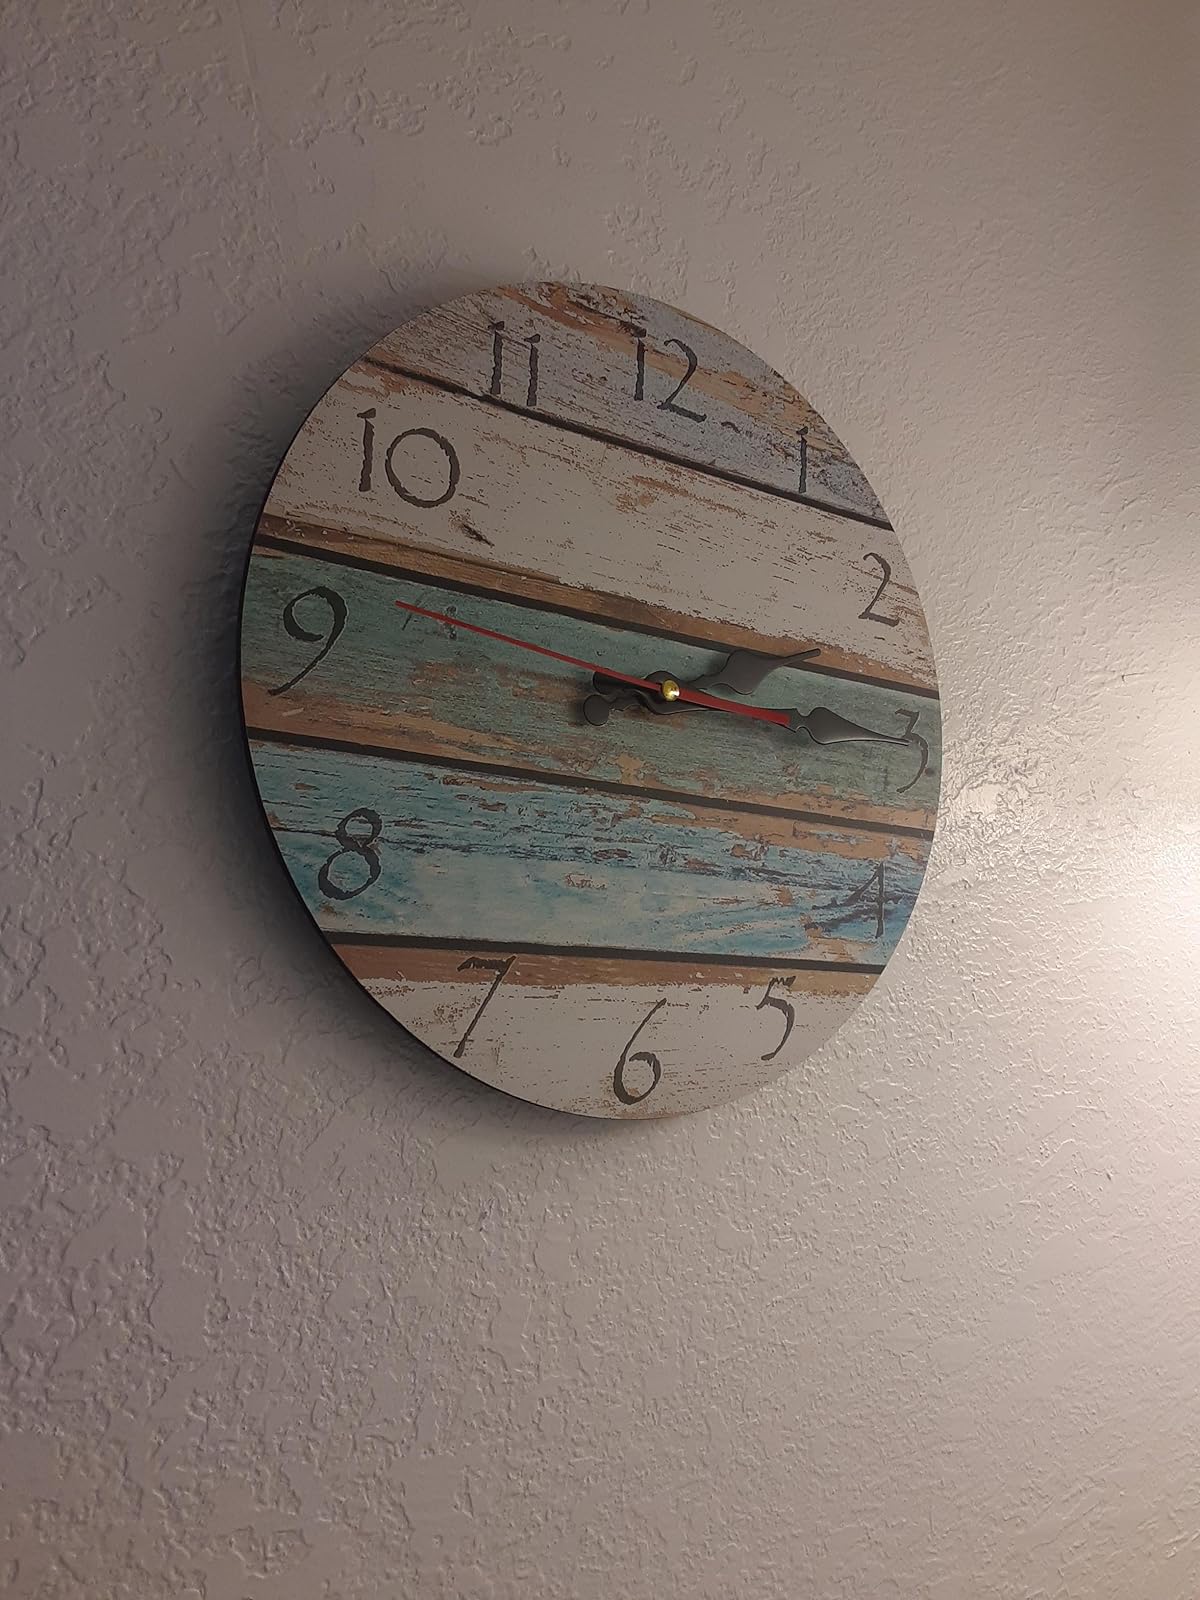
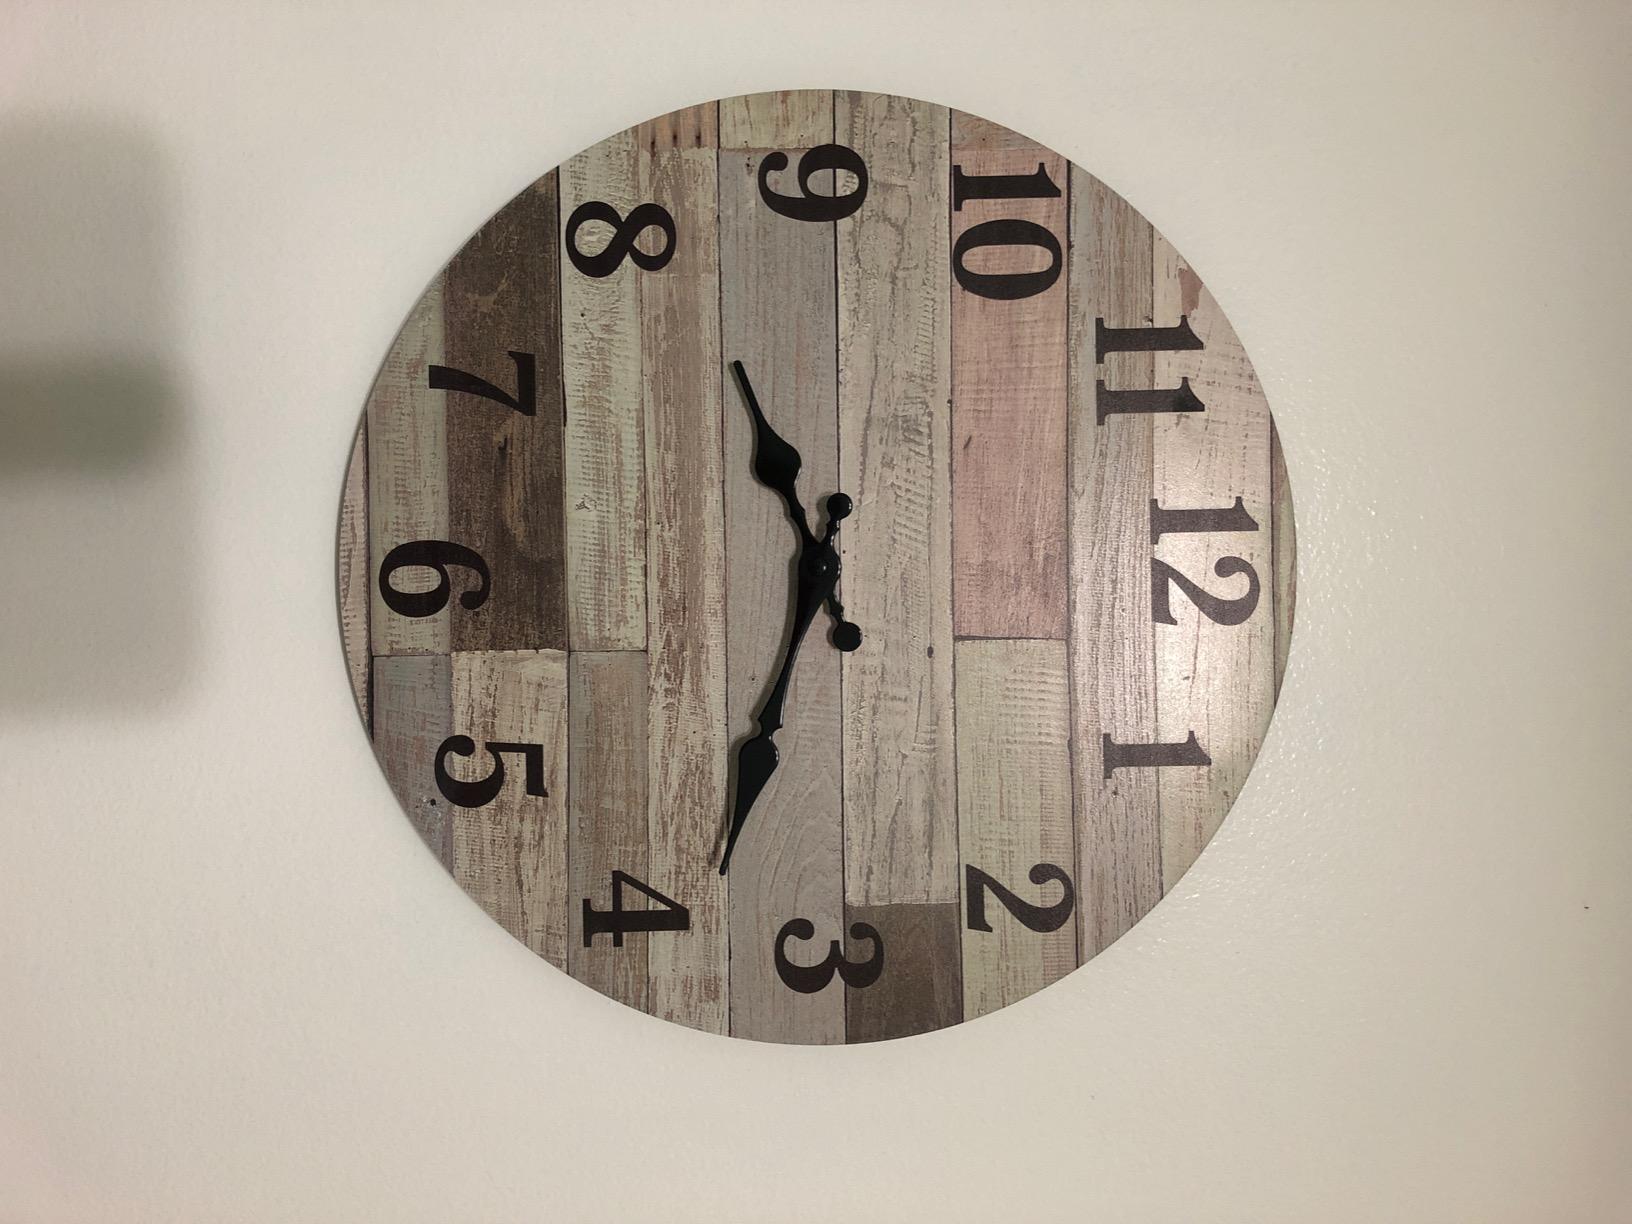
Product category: clock
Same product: no